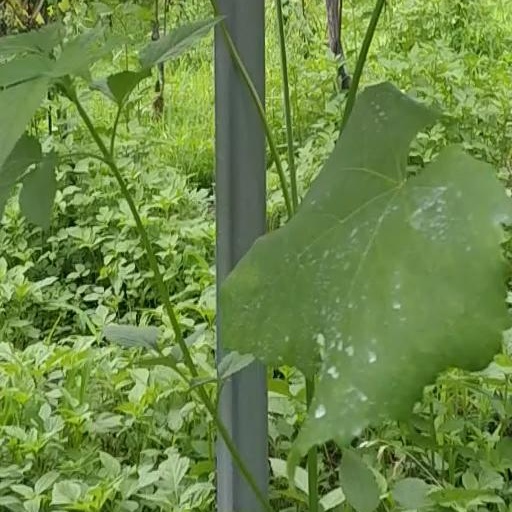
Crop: grape